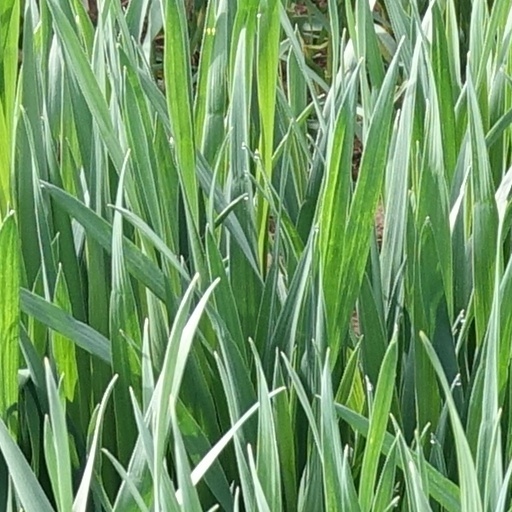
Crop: wheat